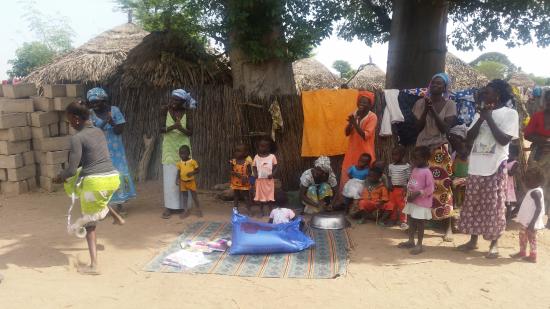
Nataal bii gis naa ci lu mel ni ay jigéen yu taxaw...kenn ci ñoom mi ngi xaw a mel ni ku fecci.